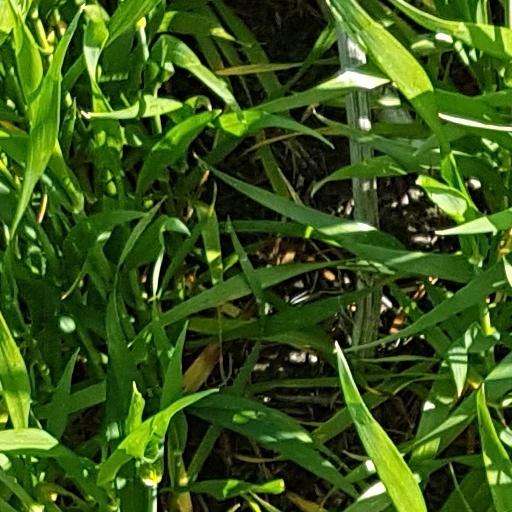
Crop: wheat